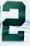
Number: 2